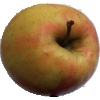
Label: apple_pink_lady